Floriano Vanzo

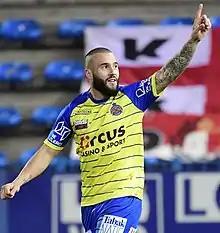
Image of Floriano Vanzo

Floriano Vanzo (born 28 April 1994) is a Belgian professional footballer who plays as a winger for Belgian National Division 1 club RAAL La Louvière.